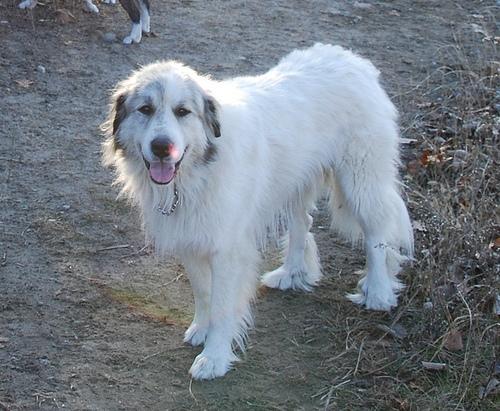
Breed: great pyrenees